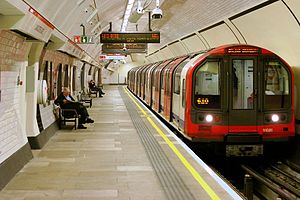
London Underground
Central line-tog på Lancaster Gate
London Underground er et metrosystem, der betjener store dele af Storlondon og dele af naboområderne Buckinghamshire, Hertfordshire og Essex i Storbritannien.